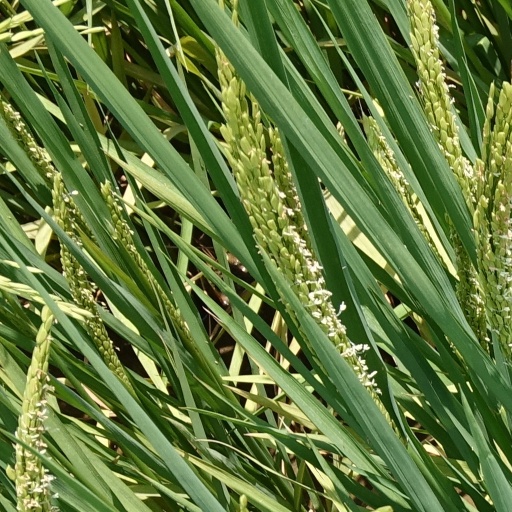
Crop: rice